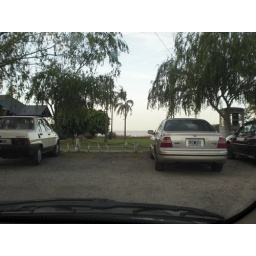
The coast near my house (well 15 minutes away)